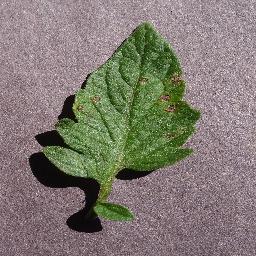
Label: Tomato___Early_blight